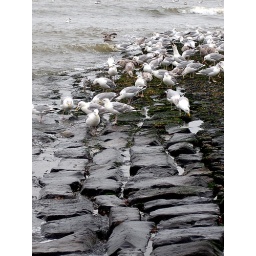
bird in the sky